Borussia Dortmund

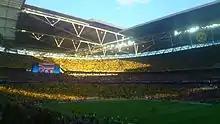
Borussia Dortmund fans at Wembley Stadium during the 2013 Champions League final

Borussia Dortmund ended the 2012–13 season in second place in the Bundesliga, finishing second to Bayern Munich which had set a league record of 91 points. In the UEFA Champions League, Dortmund defeated Real Madrid in the semi-finals, winning the home leg 4-1 and losing the away leg 0-2 to advance on aggregate goals. Dortmund played in their second UEFA Champions League final against Bayern Munich in the first ever all-German club final at Wembley Stadium on 25 May 2013, which they lost 2–1.